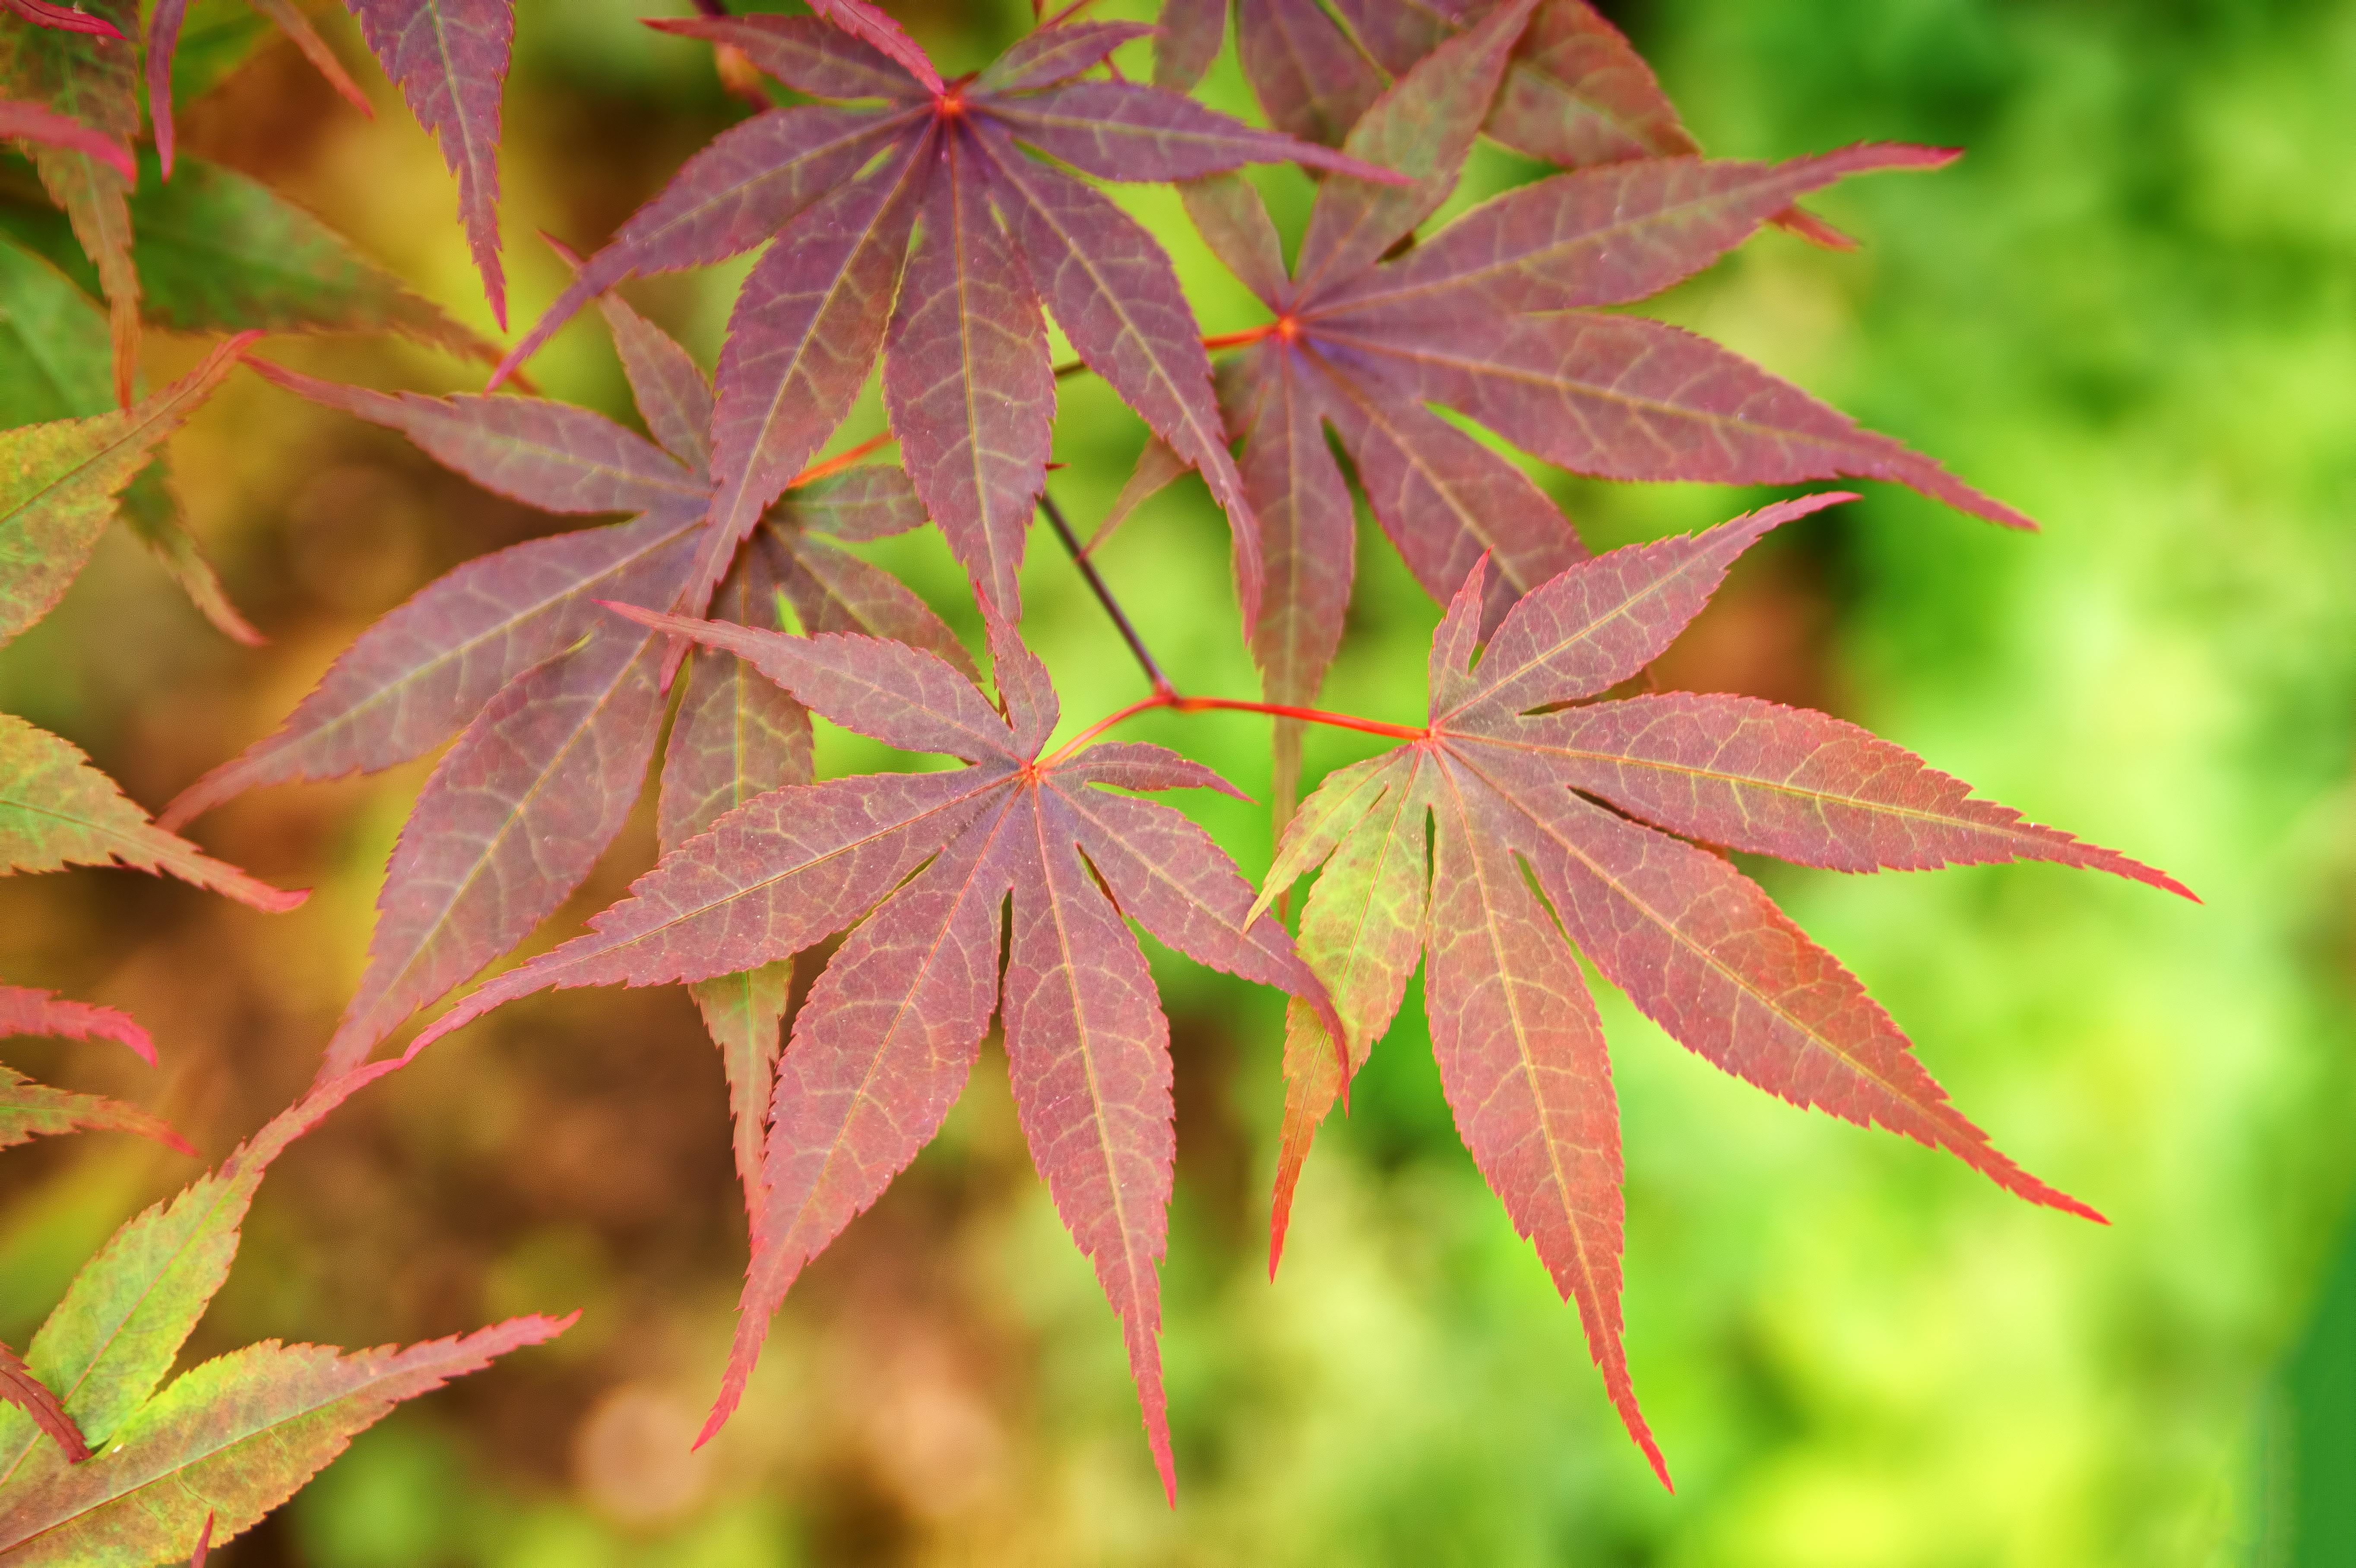
flowering plant, leaf, plant, flower, Black maple, tree, sweet gum, woody plant, New Mexico maple, maple leaf, maple, plant stem, deciduous